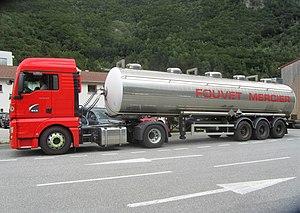
wagon spécial pour l'usine de Pomblière
L'usine électrochimique de Pomblière est un site industriel situé en France sur le territoire de la commune de Saint-Marcel, spécialisé dans la fabrication de sodium.